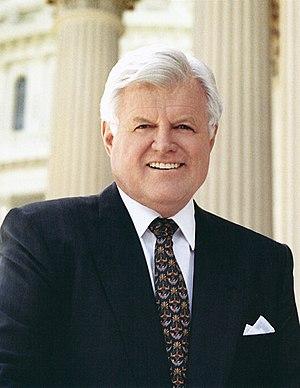
Edward Moore Kennedy, Sr., dit Ted Kennedy, né le 22 février 1932 à Boston et mort le 25 août 2009 à Hyannis, est un homme politique américain.
Le prix des quatre libertés de Roosevelt est une distinction décernée annuellement à des hommes et femmes dont les accomplissements ont démontré un engagement envers les principes que le Président Franklin Delano Roosevelt a proclamés dans son discours historique devant le Congrès le 6 janvier 1941, comme essentiels à la démocratie : la liberté d'expression, liberté de religion, être à l'abri du besoin, être à l'abri de la peur. La remise du prix est organisée un an sur deux à New York, à l'Institut Franklin et Eleanor Roosevelt et à Middelbourg aux Pays-Bas, au Roosevelt Stichting.
Jesselyn Radack est une avocate américaine œuvrant à la défense des droits de l'Homme. Elle est essentiellement connue pour avoir représenté des lanceurs d'alerte, des journalistes et des hacktivistes. Elle a défendu des personnes qui suscitent le plus souvent de vives polémiques aux États-Unis, dont Thomas Drake et Edward Snowden, deux lanceurs d'alerte qui ont chacun révélé les agissements illégaux de la National Security Agency.